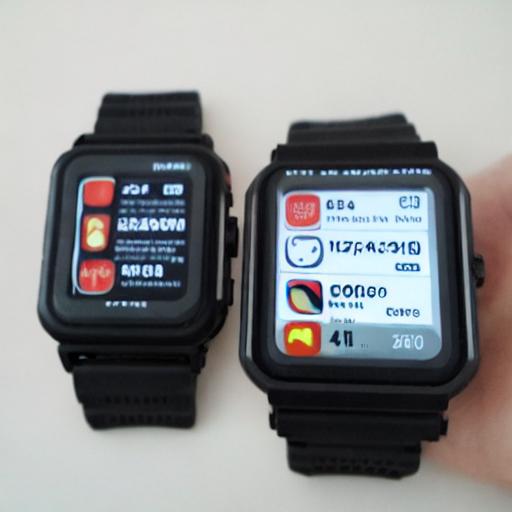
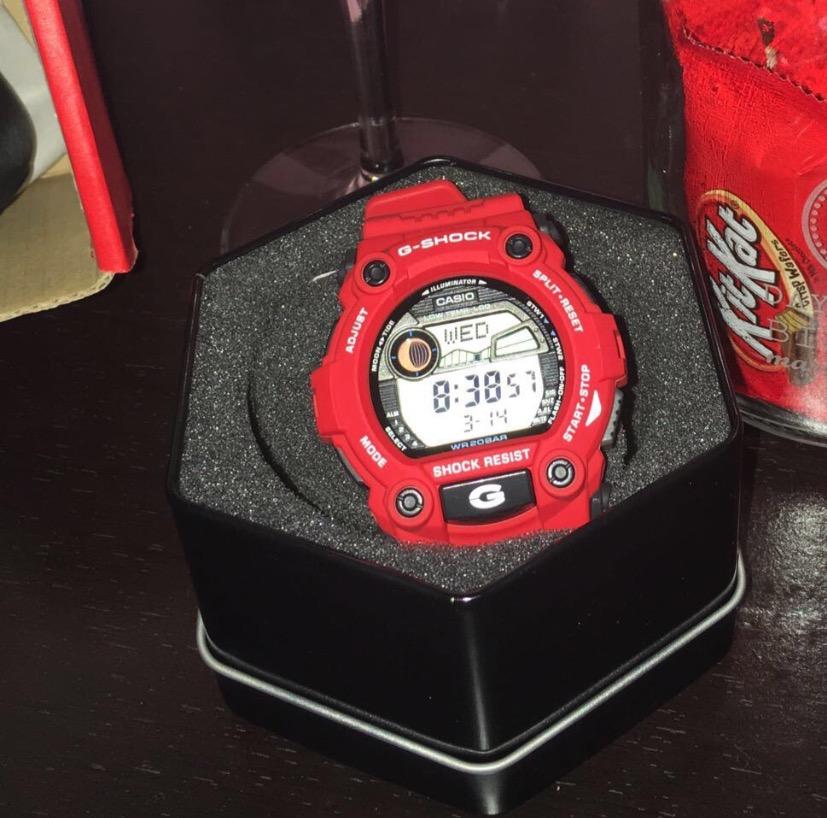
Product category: accessories_watch
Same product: no